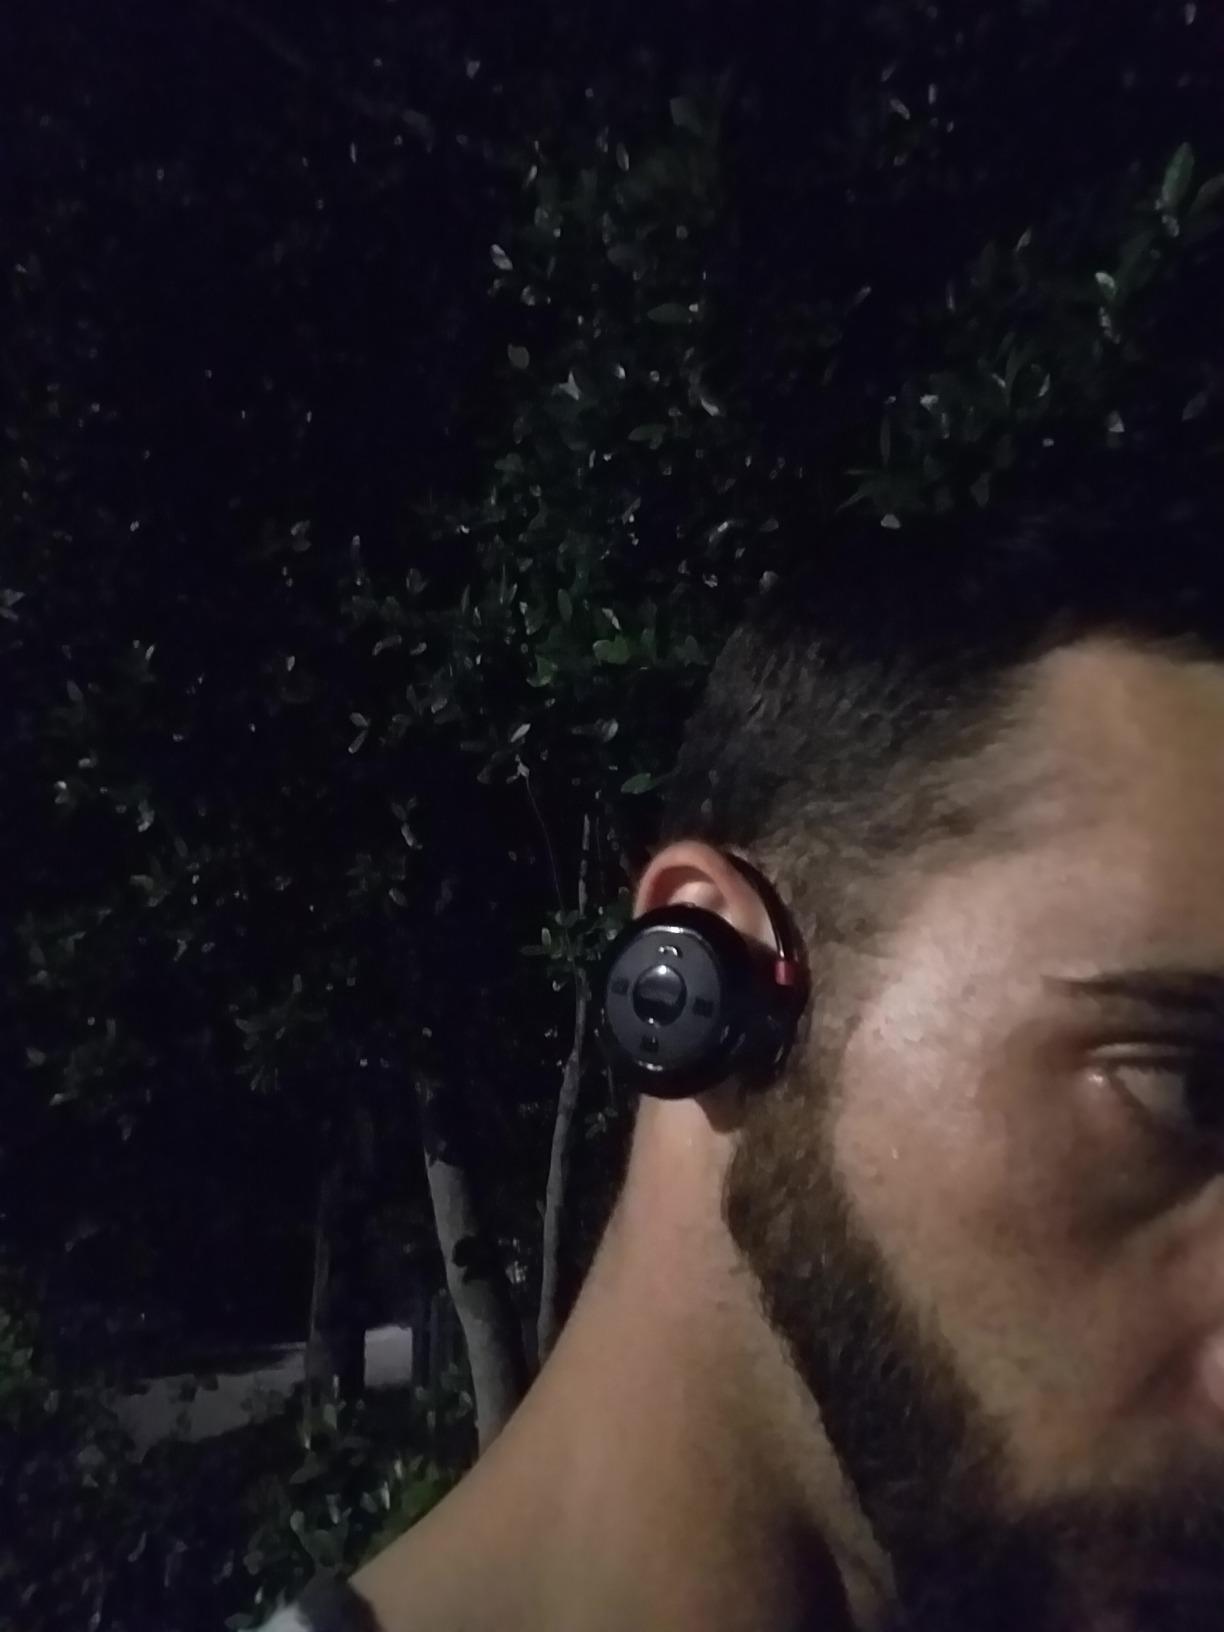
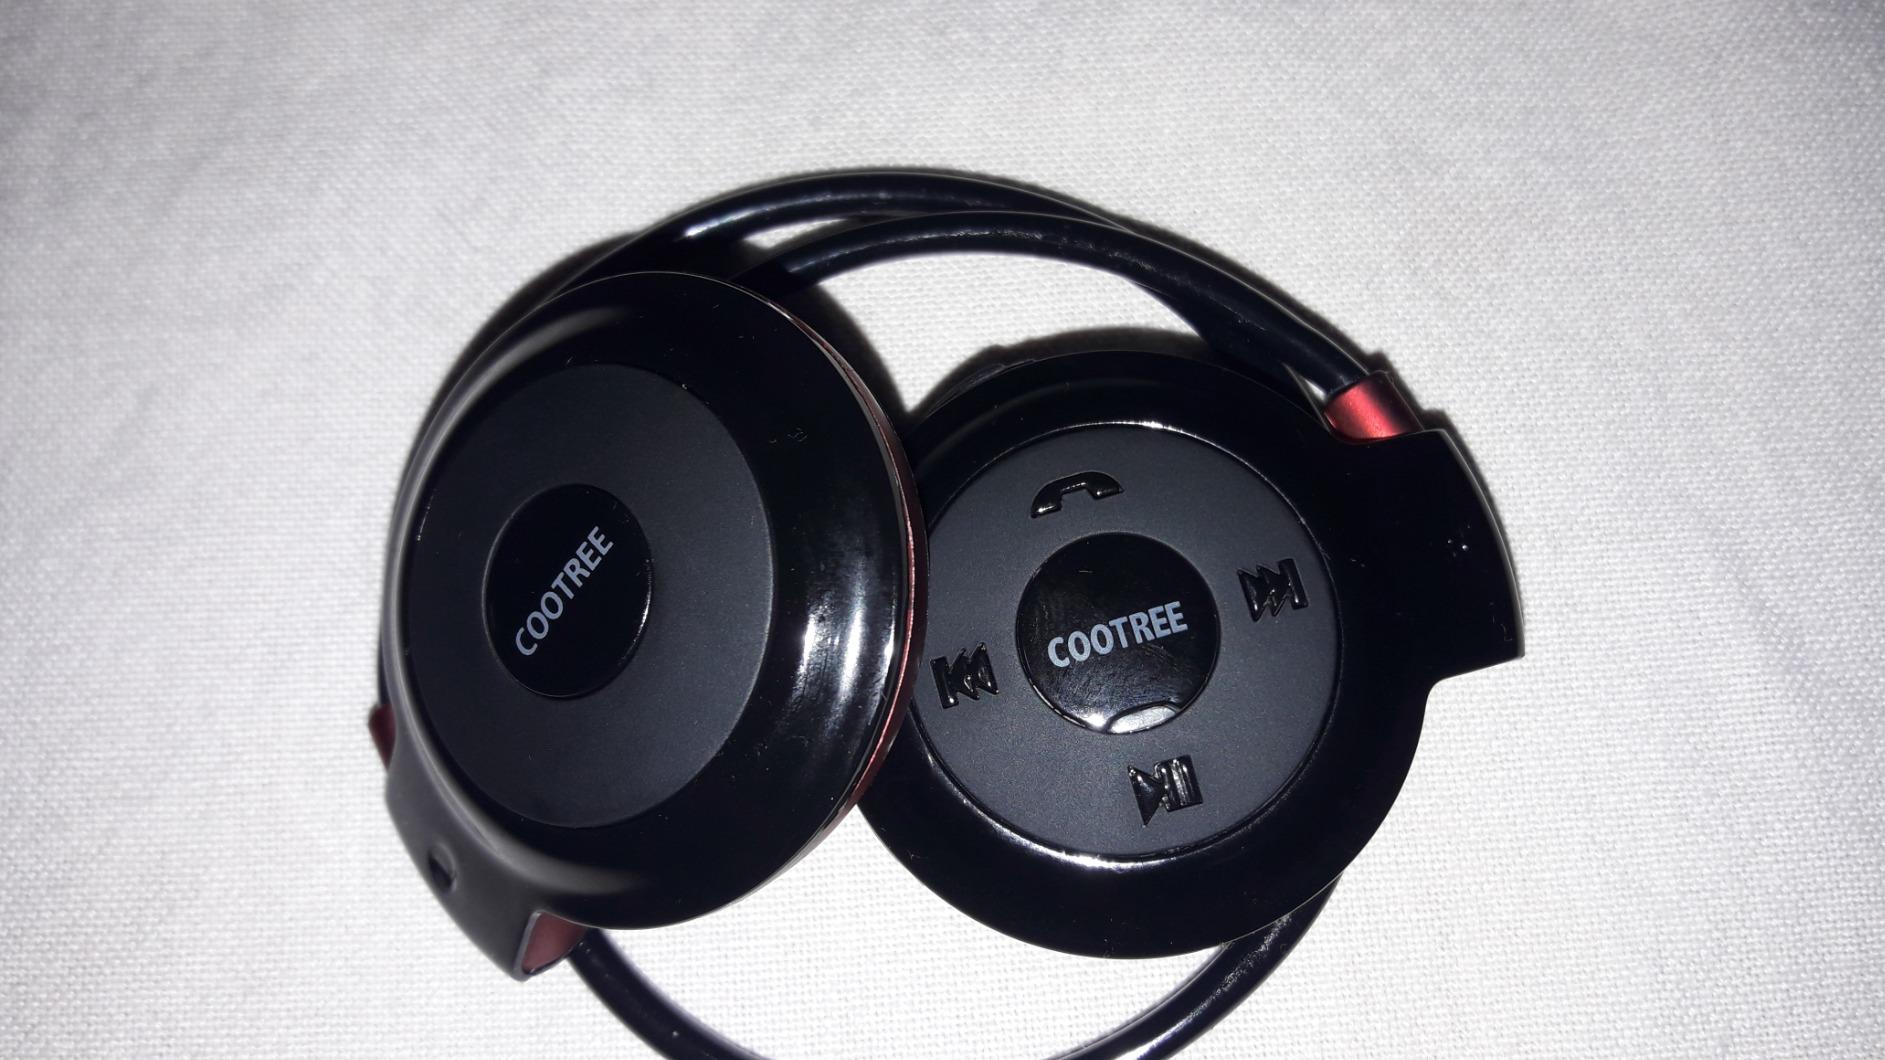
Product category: headphones
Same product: yes